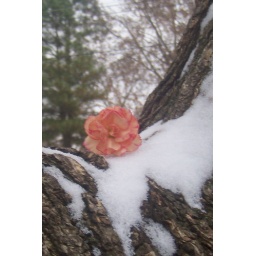
flower in tree